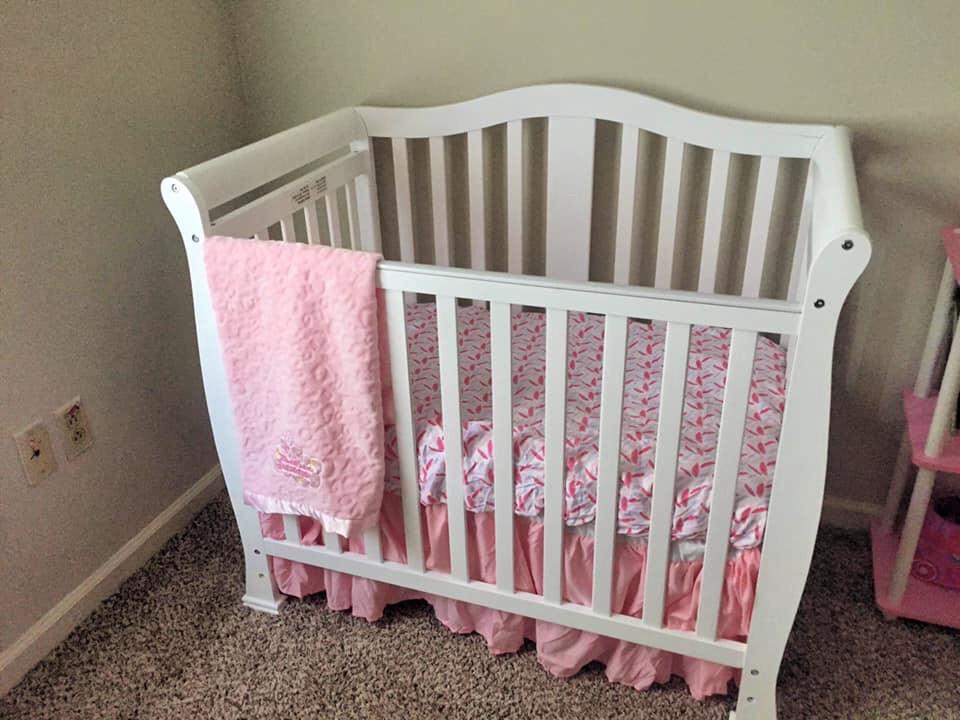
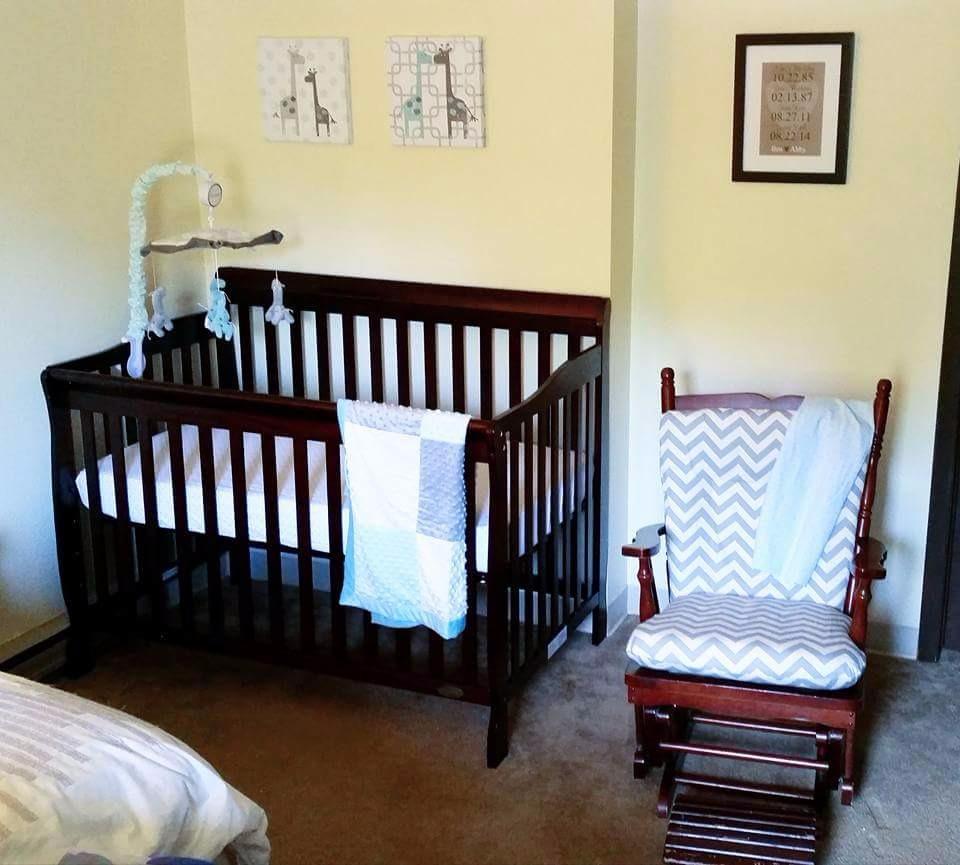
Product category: products_crib
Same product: no